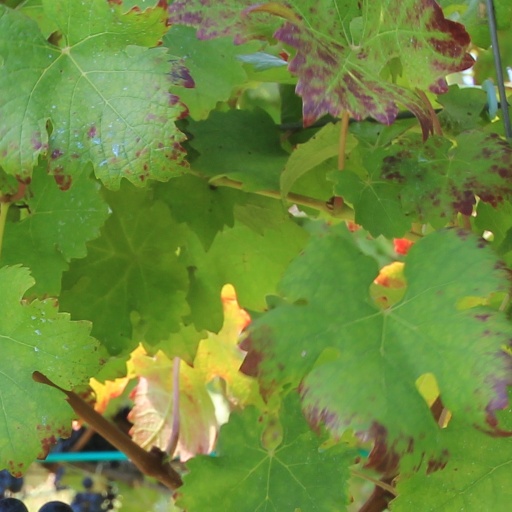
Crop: grape